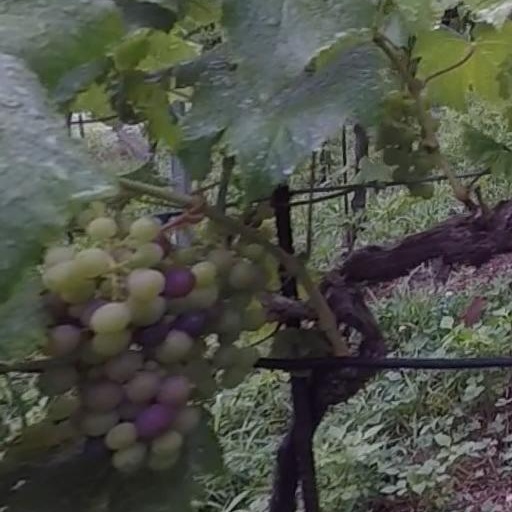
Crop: grape